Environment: real
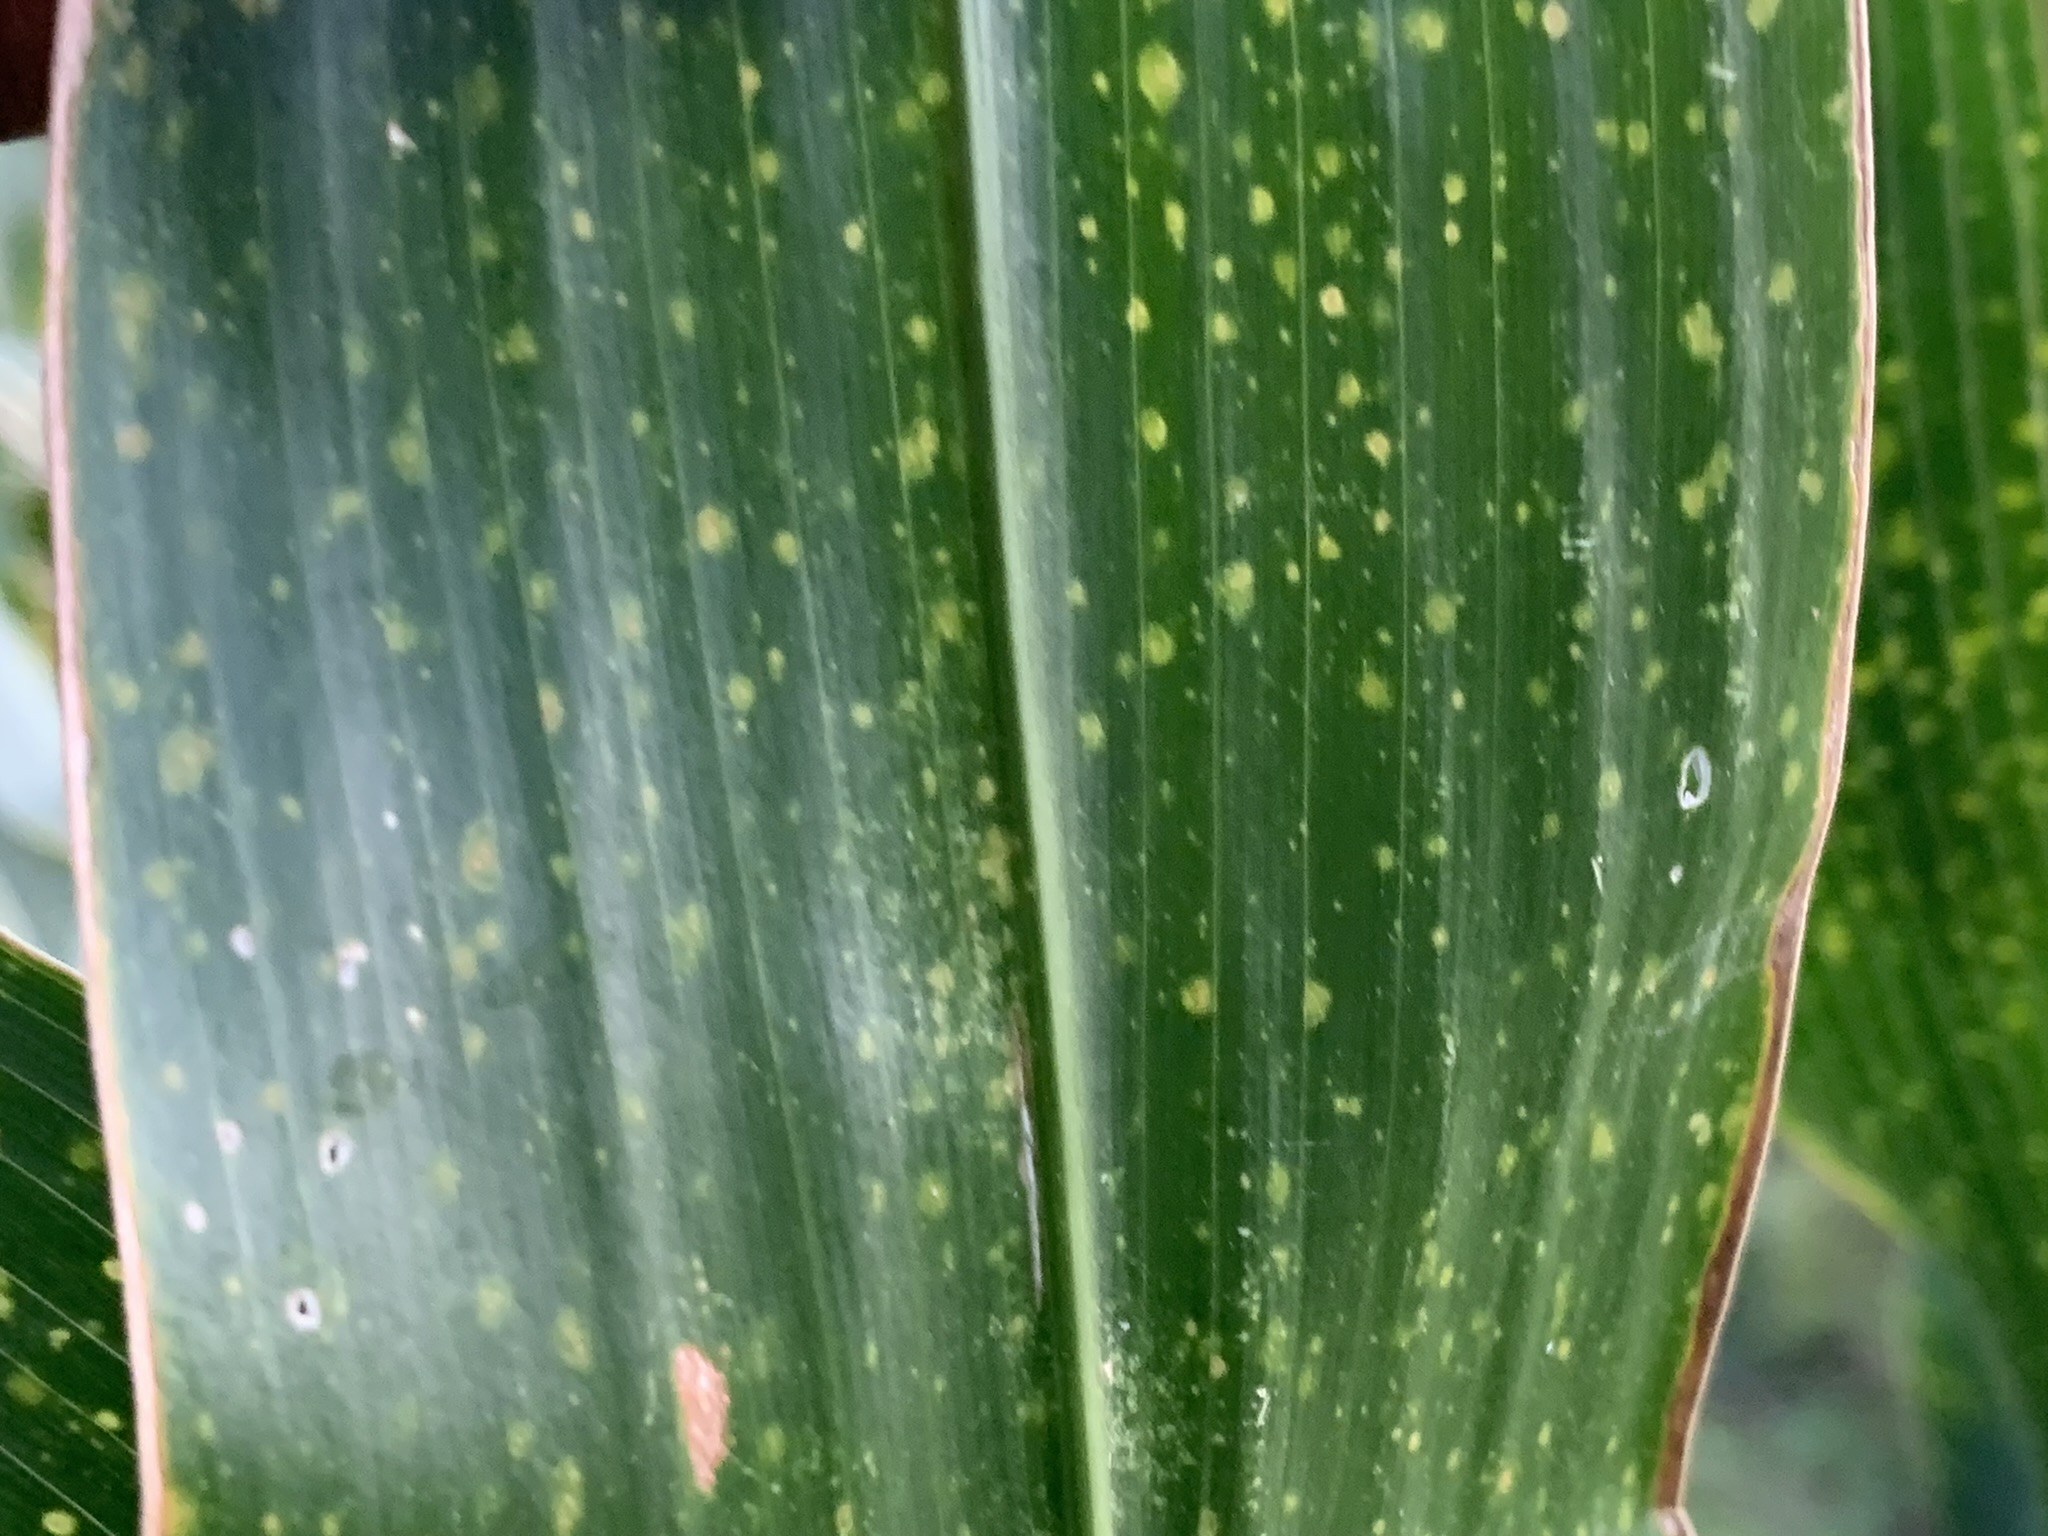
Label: lethal_necrosis